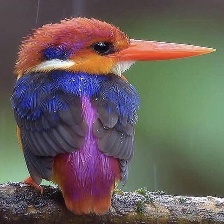
Species: PYGMY KINGFISHER
Scientific name: ISPIDINA PICTA